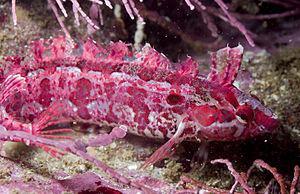
Les Clinidae sont une famille de poissons de l'ordre des Perciformes, faisant partie du groupe des blennies.